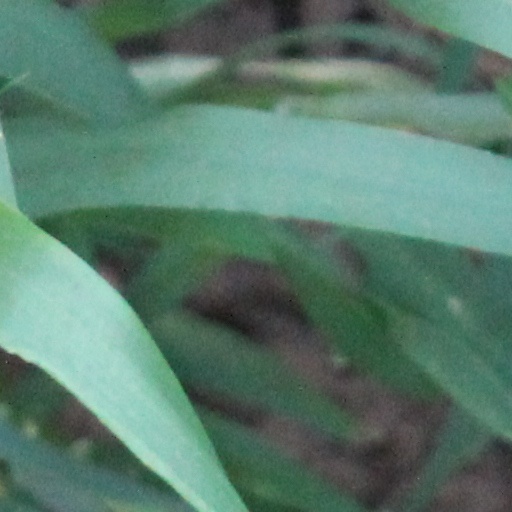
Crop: wheat